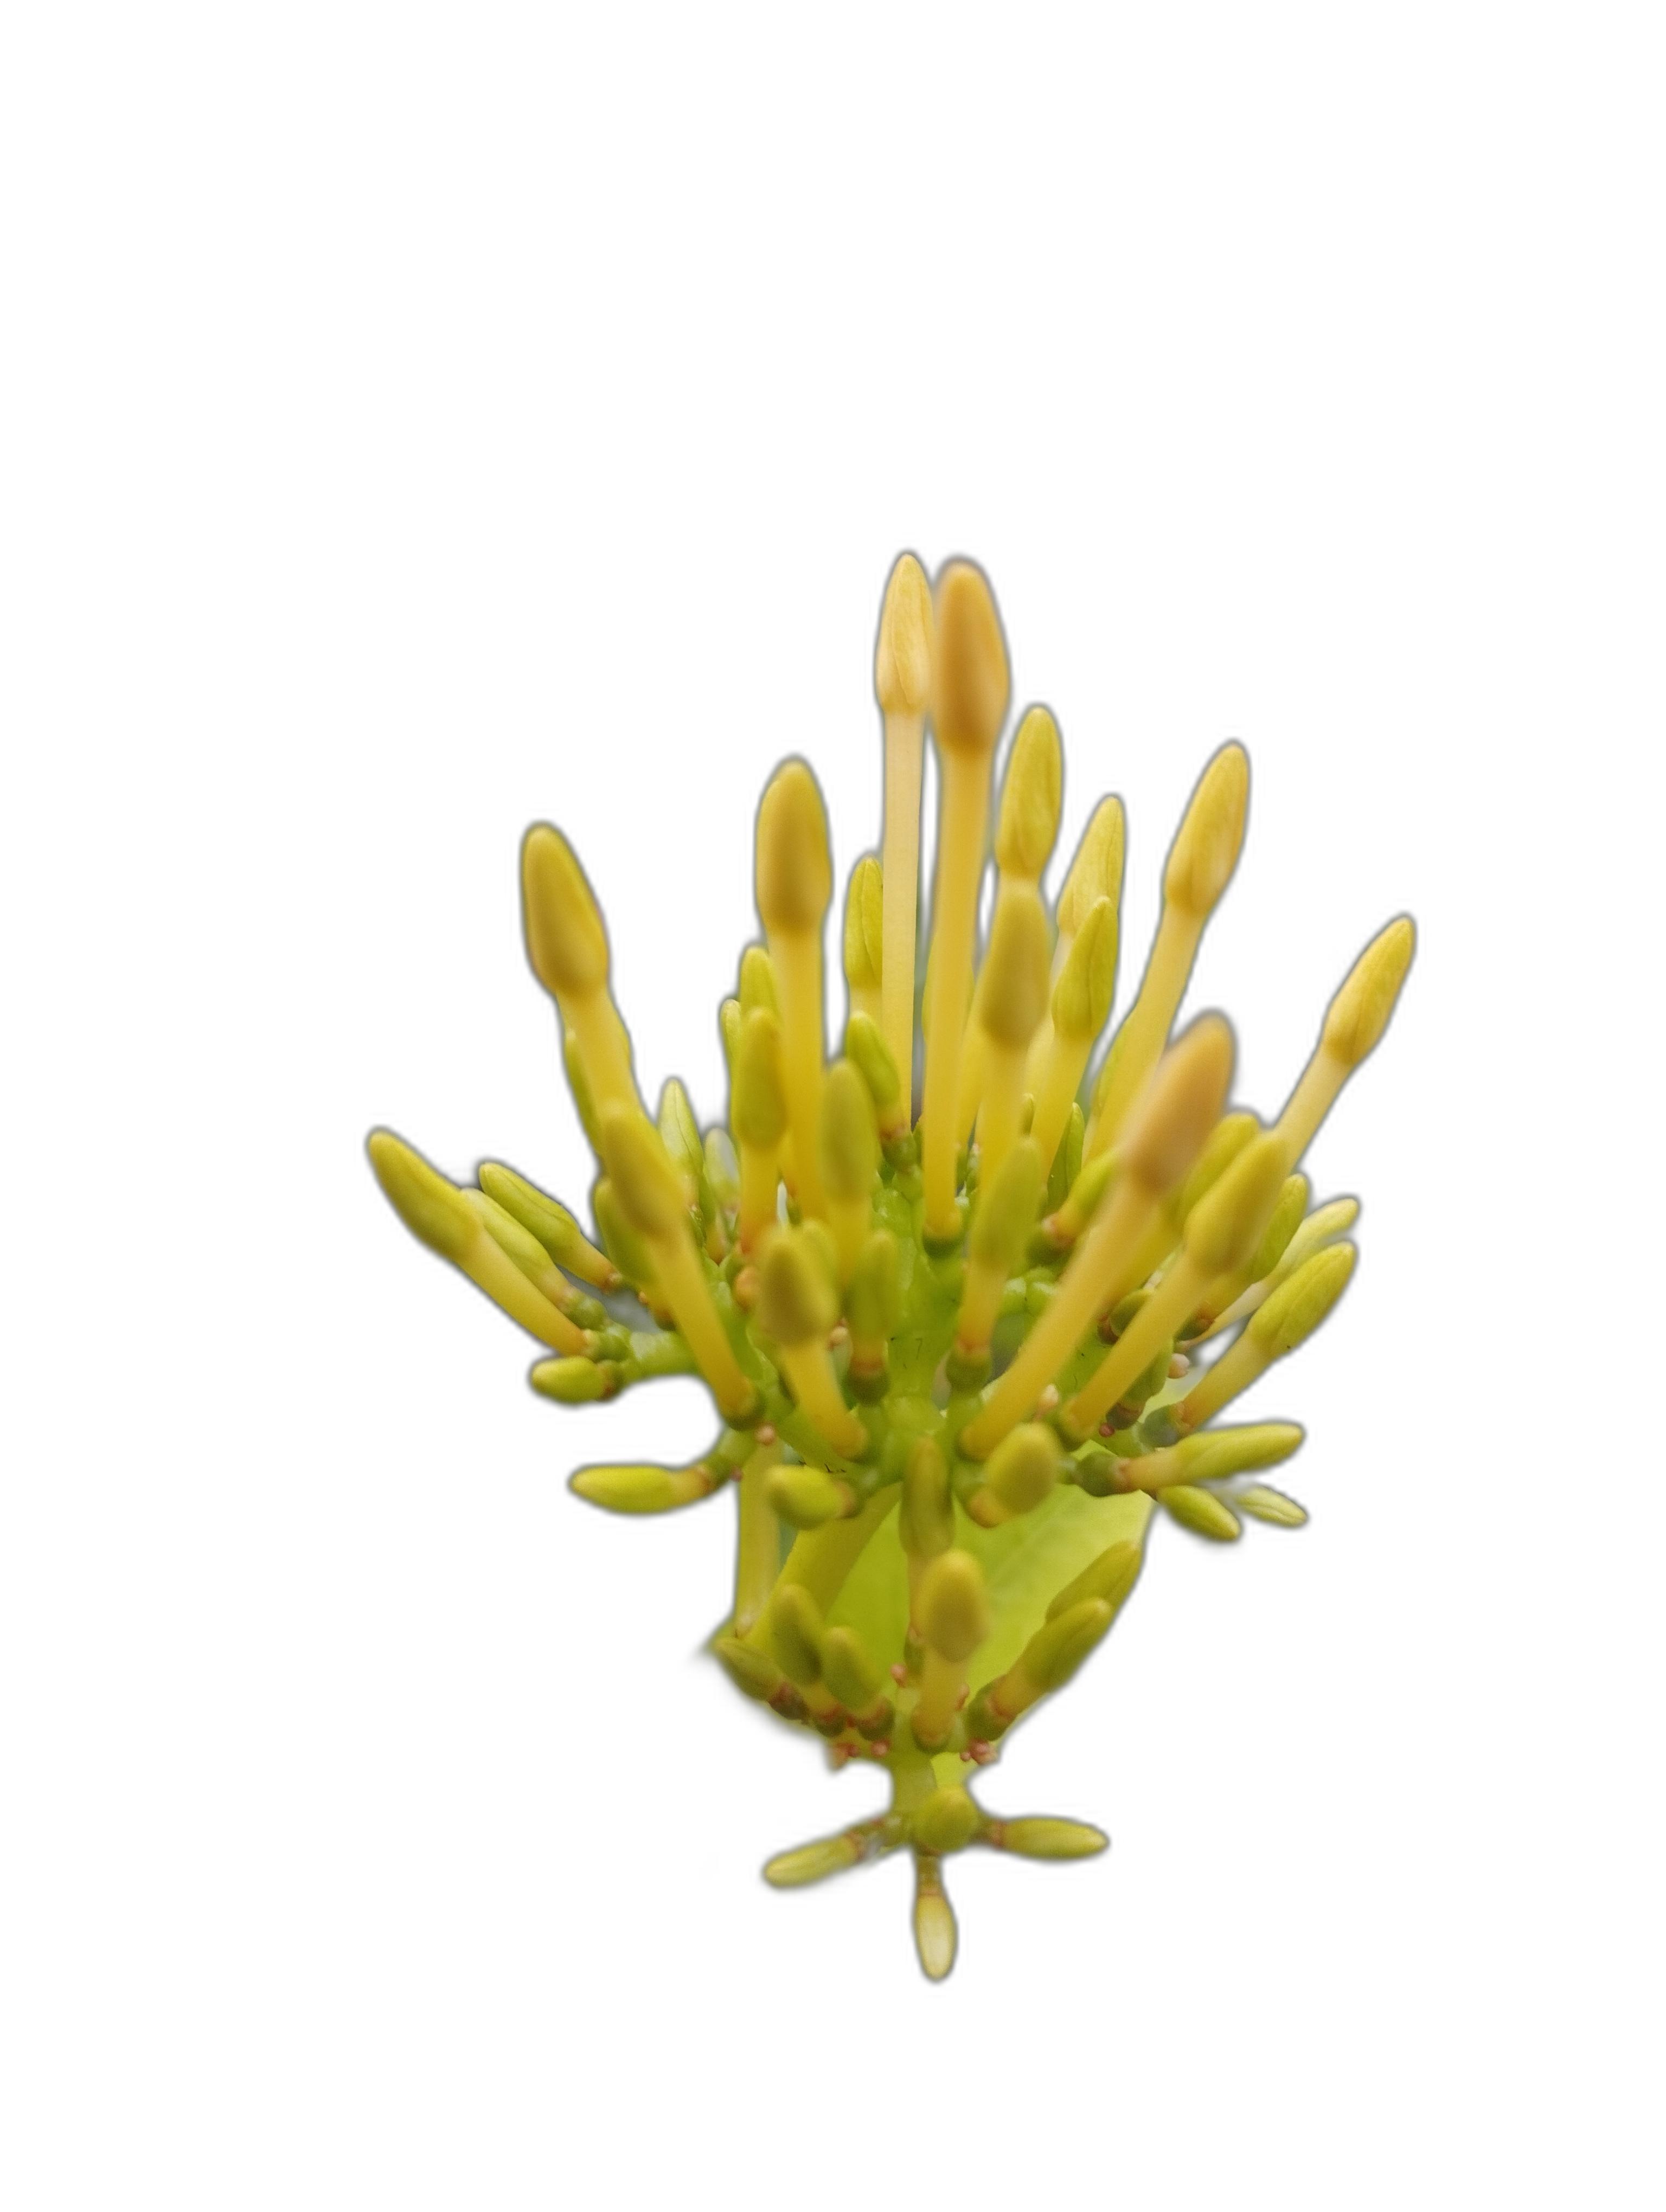
Label: Jungle geranium